M5 motorway

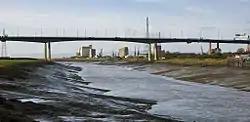
The Avonmouth Bridge, Bristol

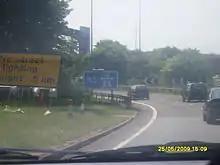
M5 entrance sign at junction 29 in Exeter

The M5 quite closely follows the route of the A38 road. The two deviate slightly around Bristol and the area south of Bristol from junctions 16 to the Sedgemoor services north of junction 22. The A38 goes straight through the centre of Bristol and passes by Bristol Airport, while the M5 skirts both, with access to the airport from junctions 18, 19 or 22. The A38 continues south into Devon from junction 31, near Exminster.